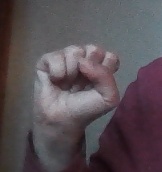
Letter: saad